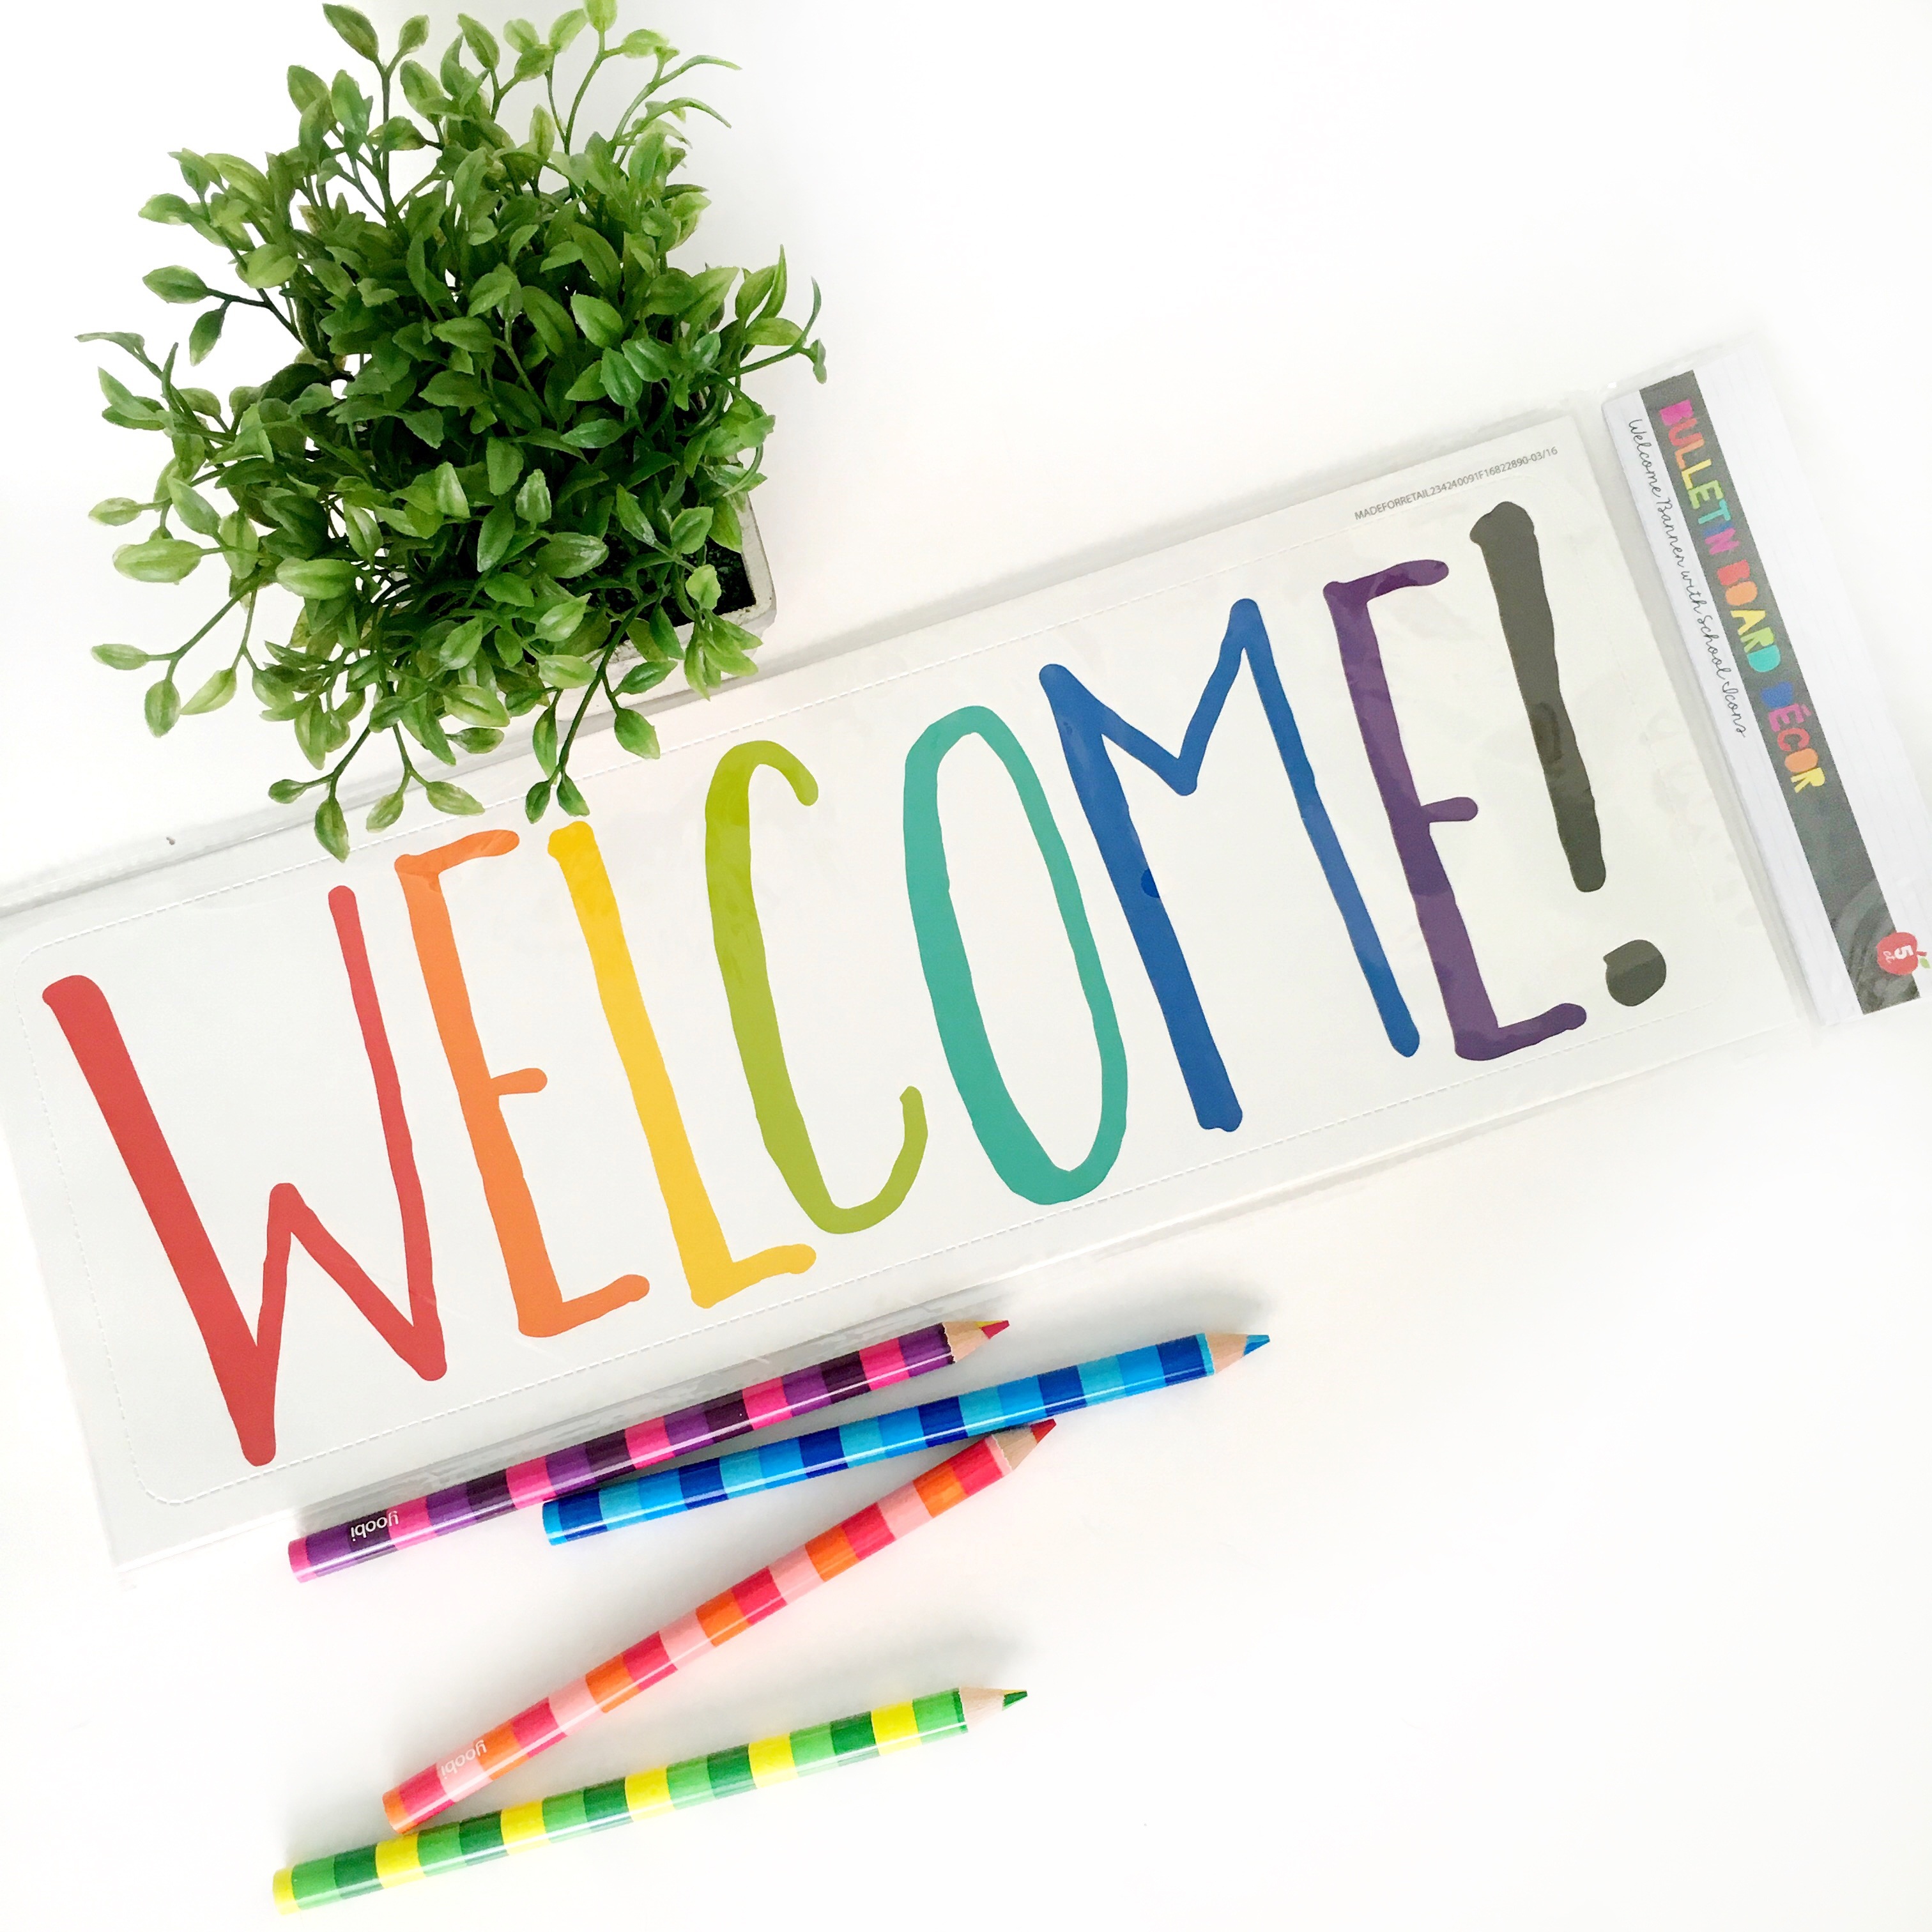
desk, sign, brand, font, welcome, pencils, styled image, deskie